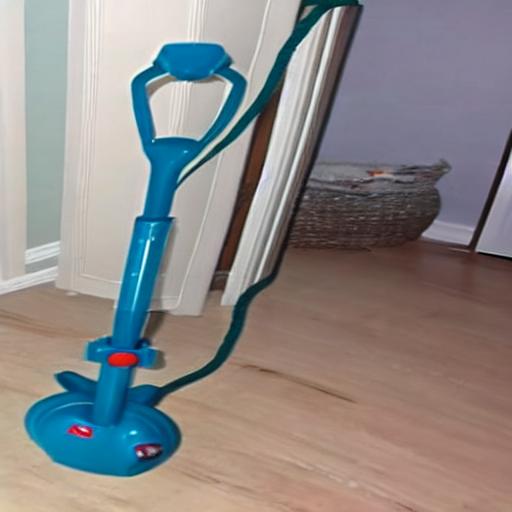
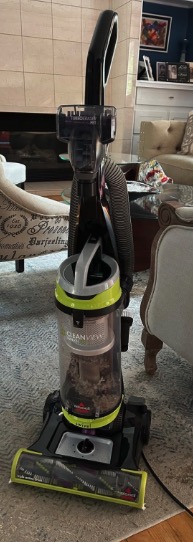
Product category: items_vacuum
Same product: no